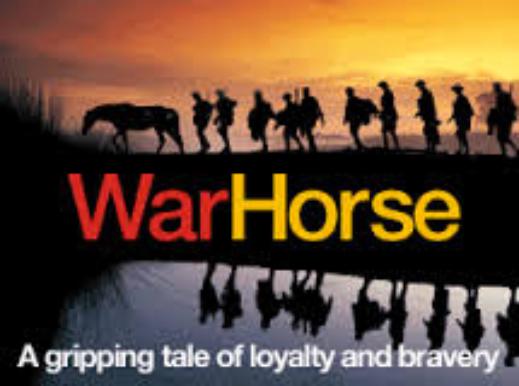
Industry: Leisure